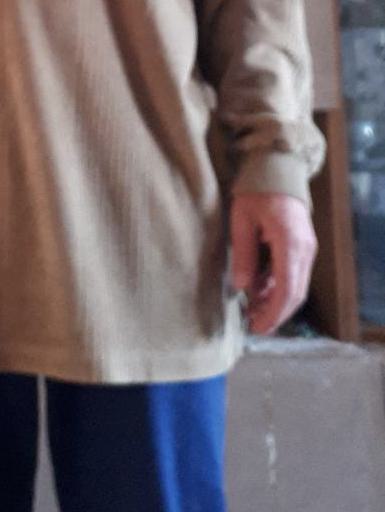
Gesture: no_gesture